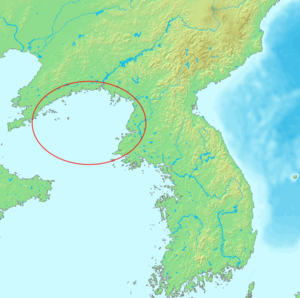
Koreabugten
Koreabugten.
Koreabugten ligger i den nordlige del af det Gule Hav mellem Liaodonghalvøen i Kina i vest og Koreahalvøen i øst. Øst for bugten ligger Bohaihavet vest for Dalian i Kina.